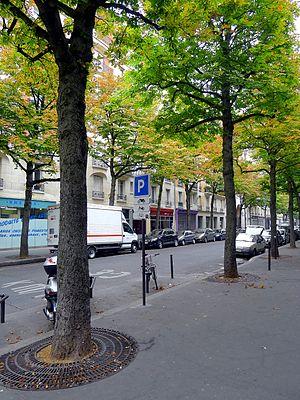
Rue de Prague - Paris XII
La rue de Prague est une voie située dans le quartier des Quinze-Vingts du 12ᵉ arrondissement de Paris.